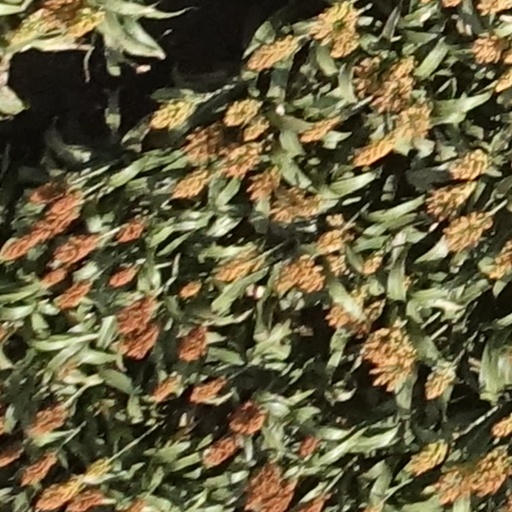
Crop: sorghum